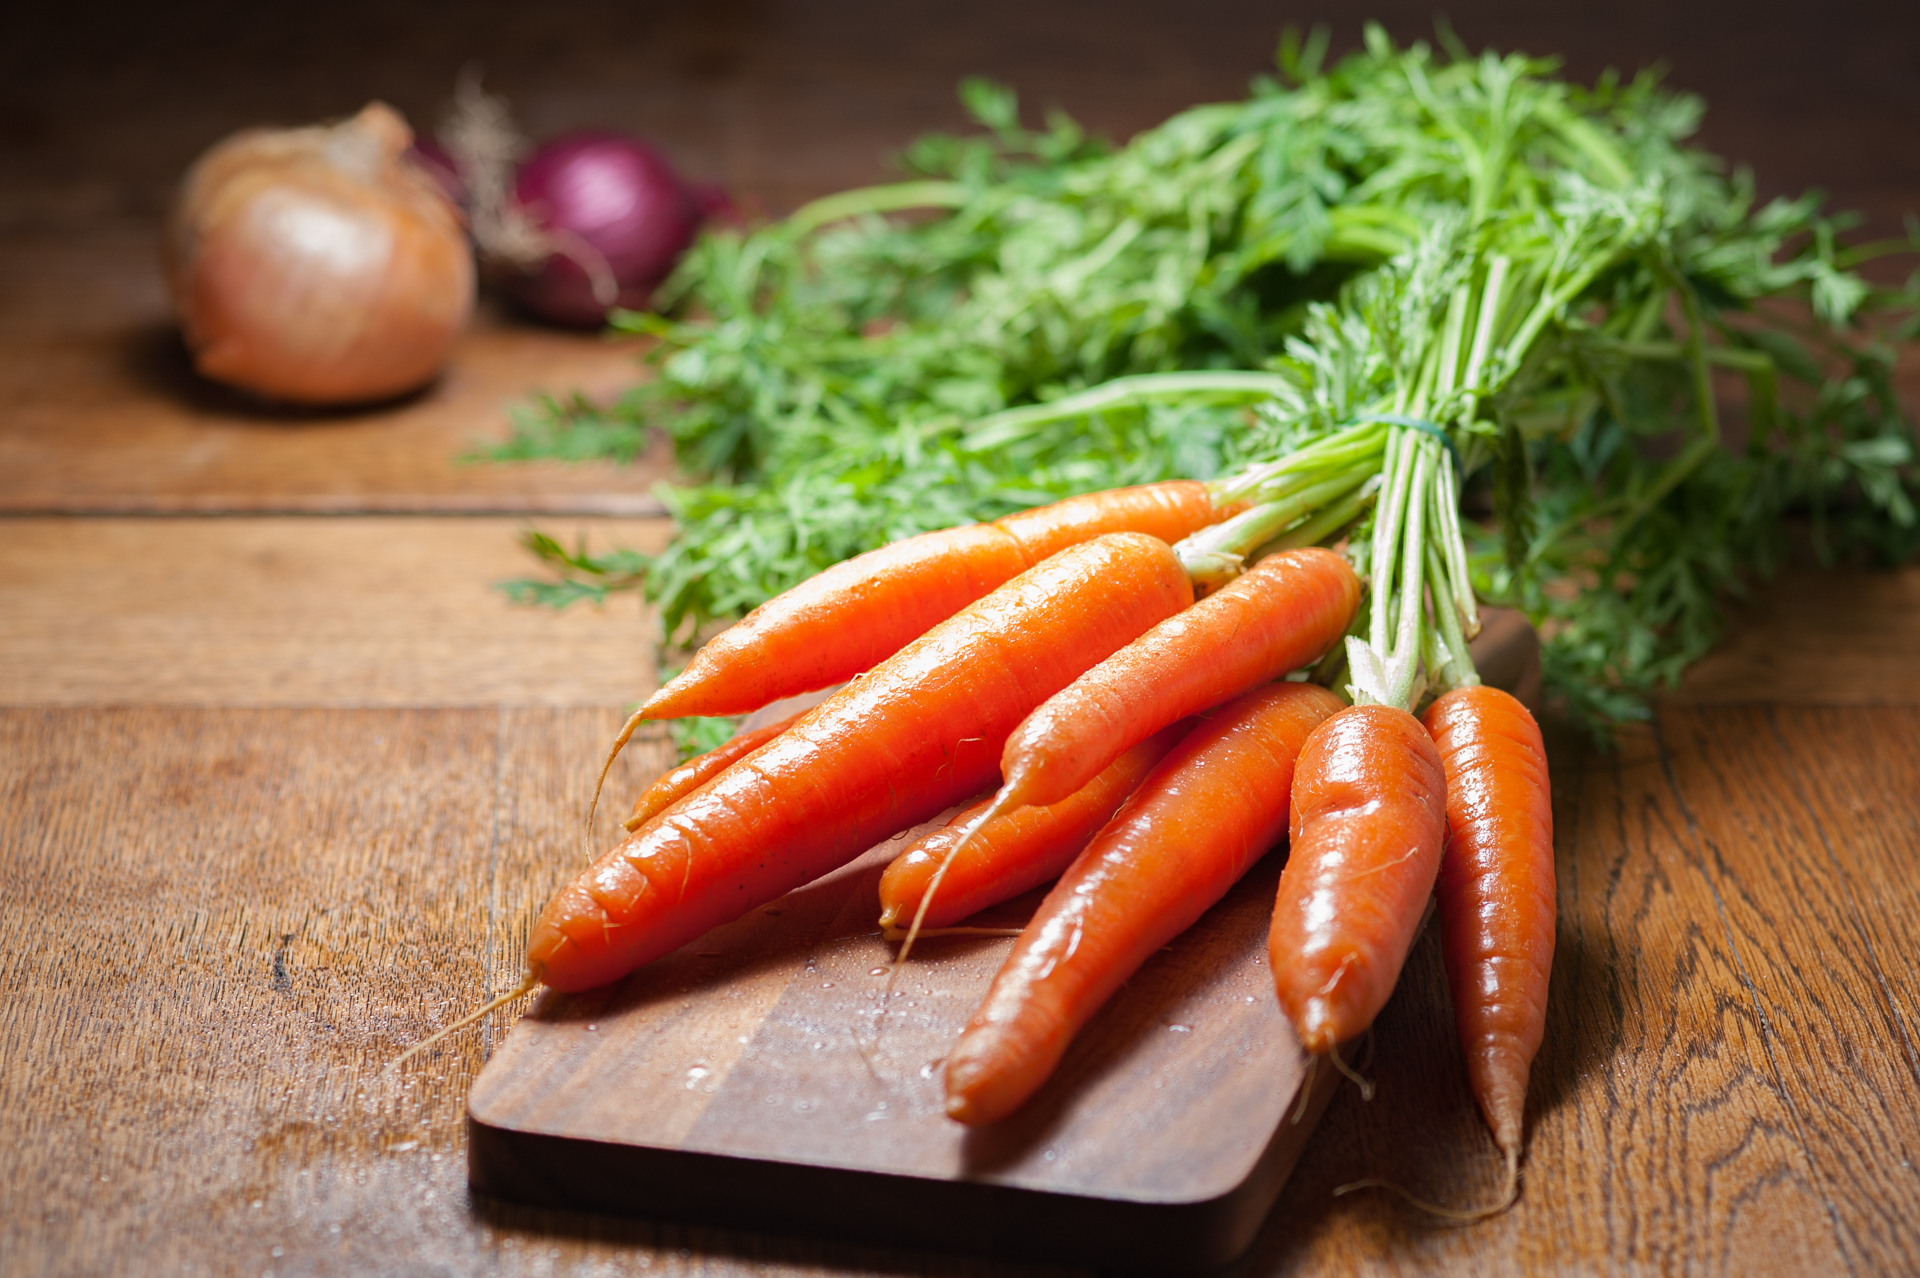
dish, food, cooking, produce, vegetable, natural, fresh, fish, healthy, carrot, vegetables, organic, carrots, fresh food